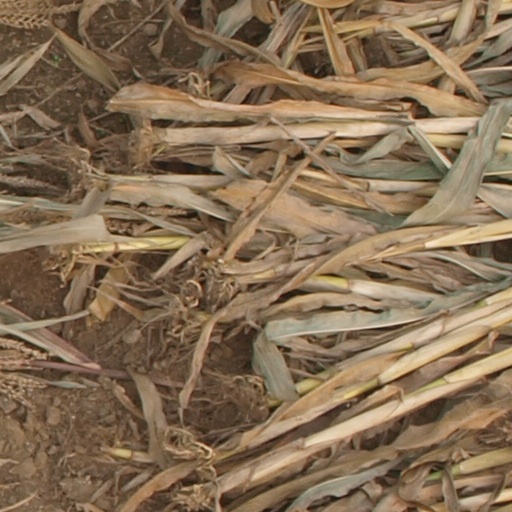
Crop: maize; corn